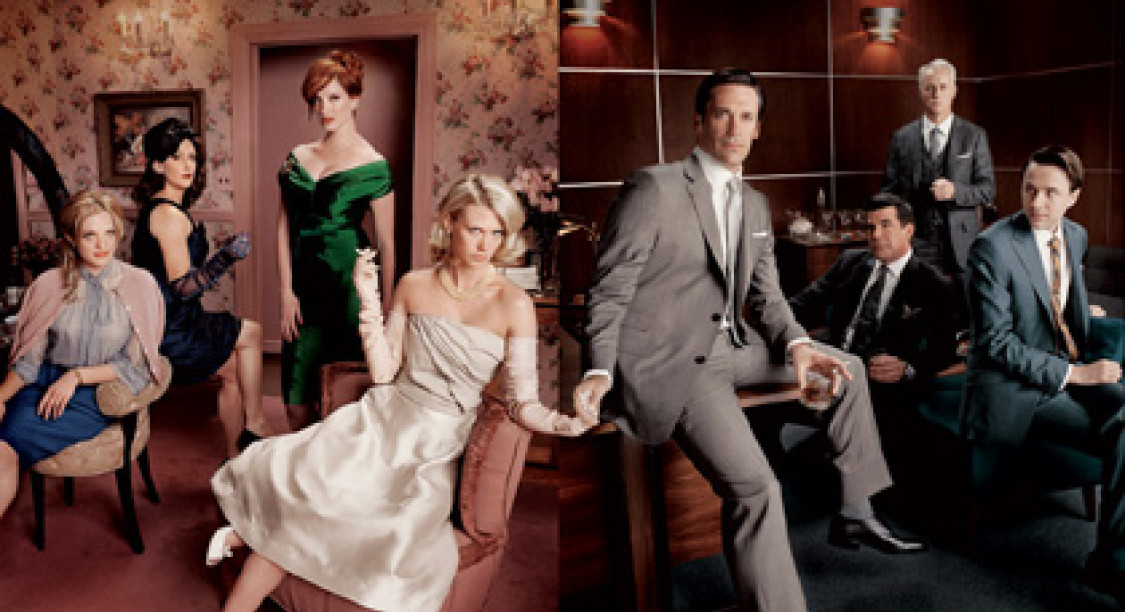
Gender: men